Marine habitat

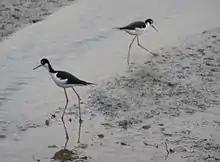
Mudflats become temporary habitats for migrating birds

Mudflats are coastal wetlands that form when mud is deposited by tides or rivers. They are found in sheltered areas such as bays, bayous, lagoons, and estuaries. Mudflats may be viewed geologically as exposed layers of bay mud, resulting from deposition of estuarine silts, clays and marine animal detritus. Most of the sediment within a mudflat is within the intertidal zone, and thus the flat is submerged and exposed approximately twice daily.